InWEnt

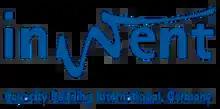
German logo of InWEnt

InWEnt - Capacity Building International (Internationale Weiterbildung und Entwicklung gGmbH) was a German institution with worldwide operations in the field of bilateral development cooperation and international cooperation, with a focus on capacity building.